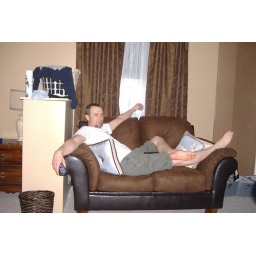
New couch in our bedroom